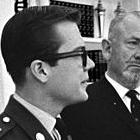
Age: 19